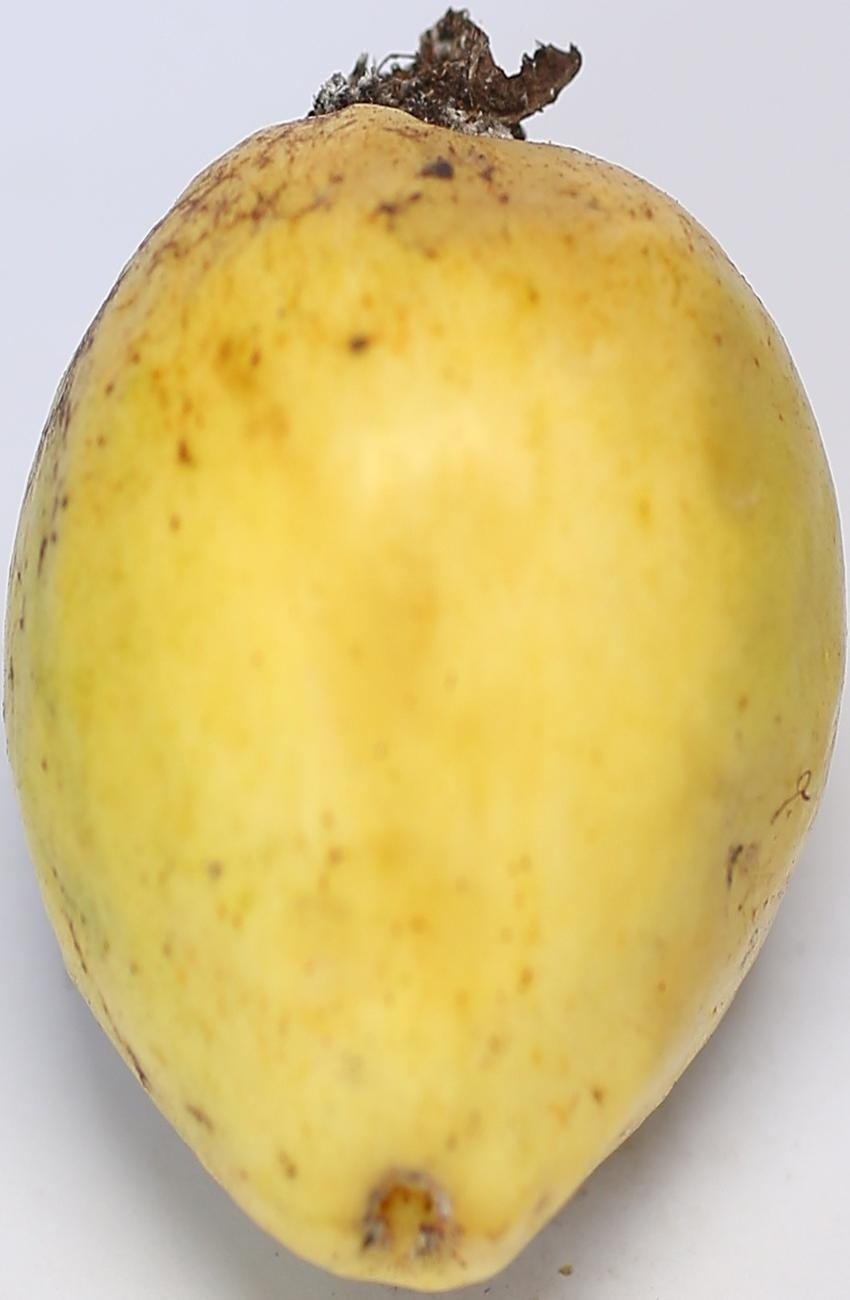
Maturity: ripe
Variety: riyali